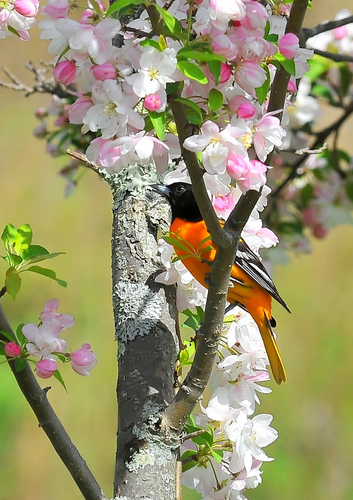
a small bird with bright orange body, all black head, wings are mostly black with white vertical stripes, beak is pointed and curved downwards.
the bird has a red belly with stripped black wings and black neck and face.
this bird has a black beak, black head, orange throat, breast, and belly, and black primaries with white secondaries.
the bird has a red belly, and neck, with black striped wings, black head and yellow tail.
this orange bodied bird has a black head and black wings with white wing bars.
this bird has wings that are black with an orange bodythe bird has a yellow body with a black head and black wingbars.
this bird has a orange breast and belly and a black head.
this bird has a black bill, black wings, and orange breast
this bird has wings that are black and has a yellow belly
Species: Baltimore Oriole